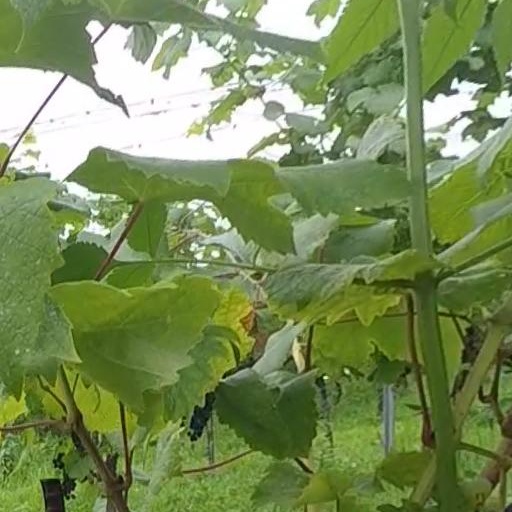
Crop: grape